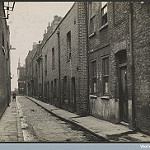
Label: street